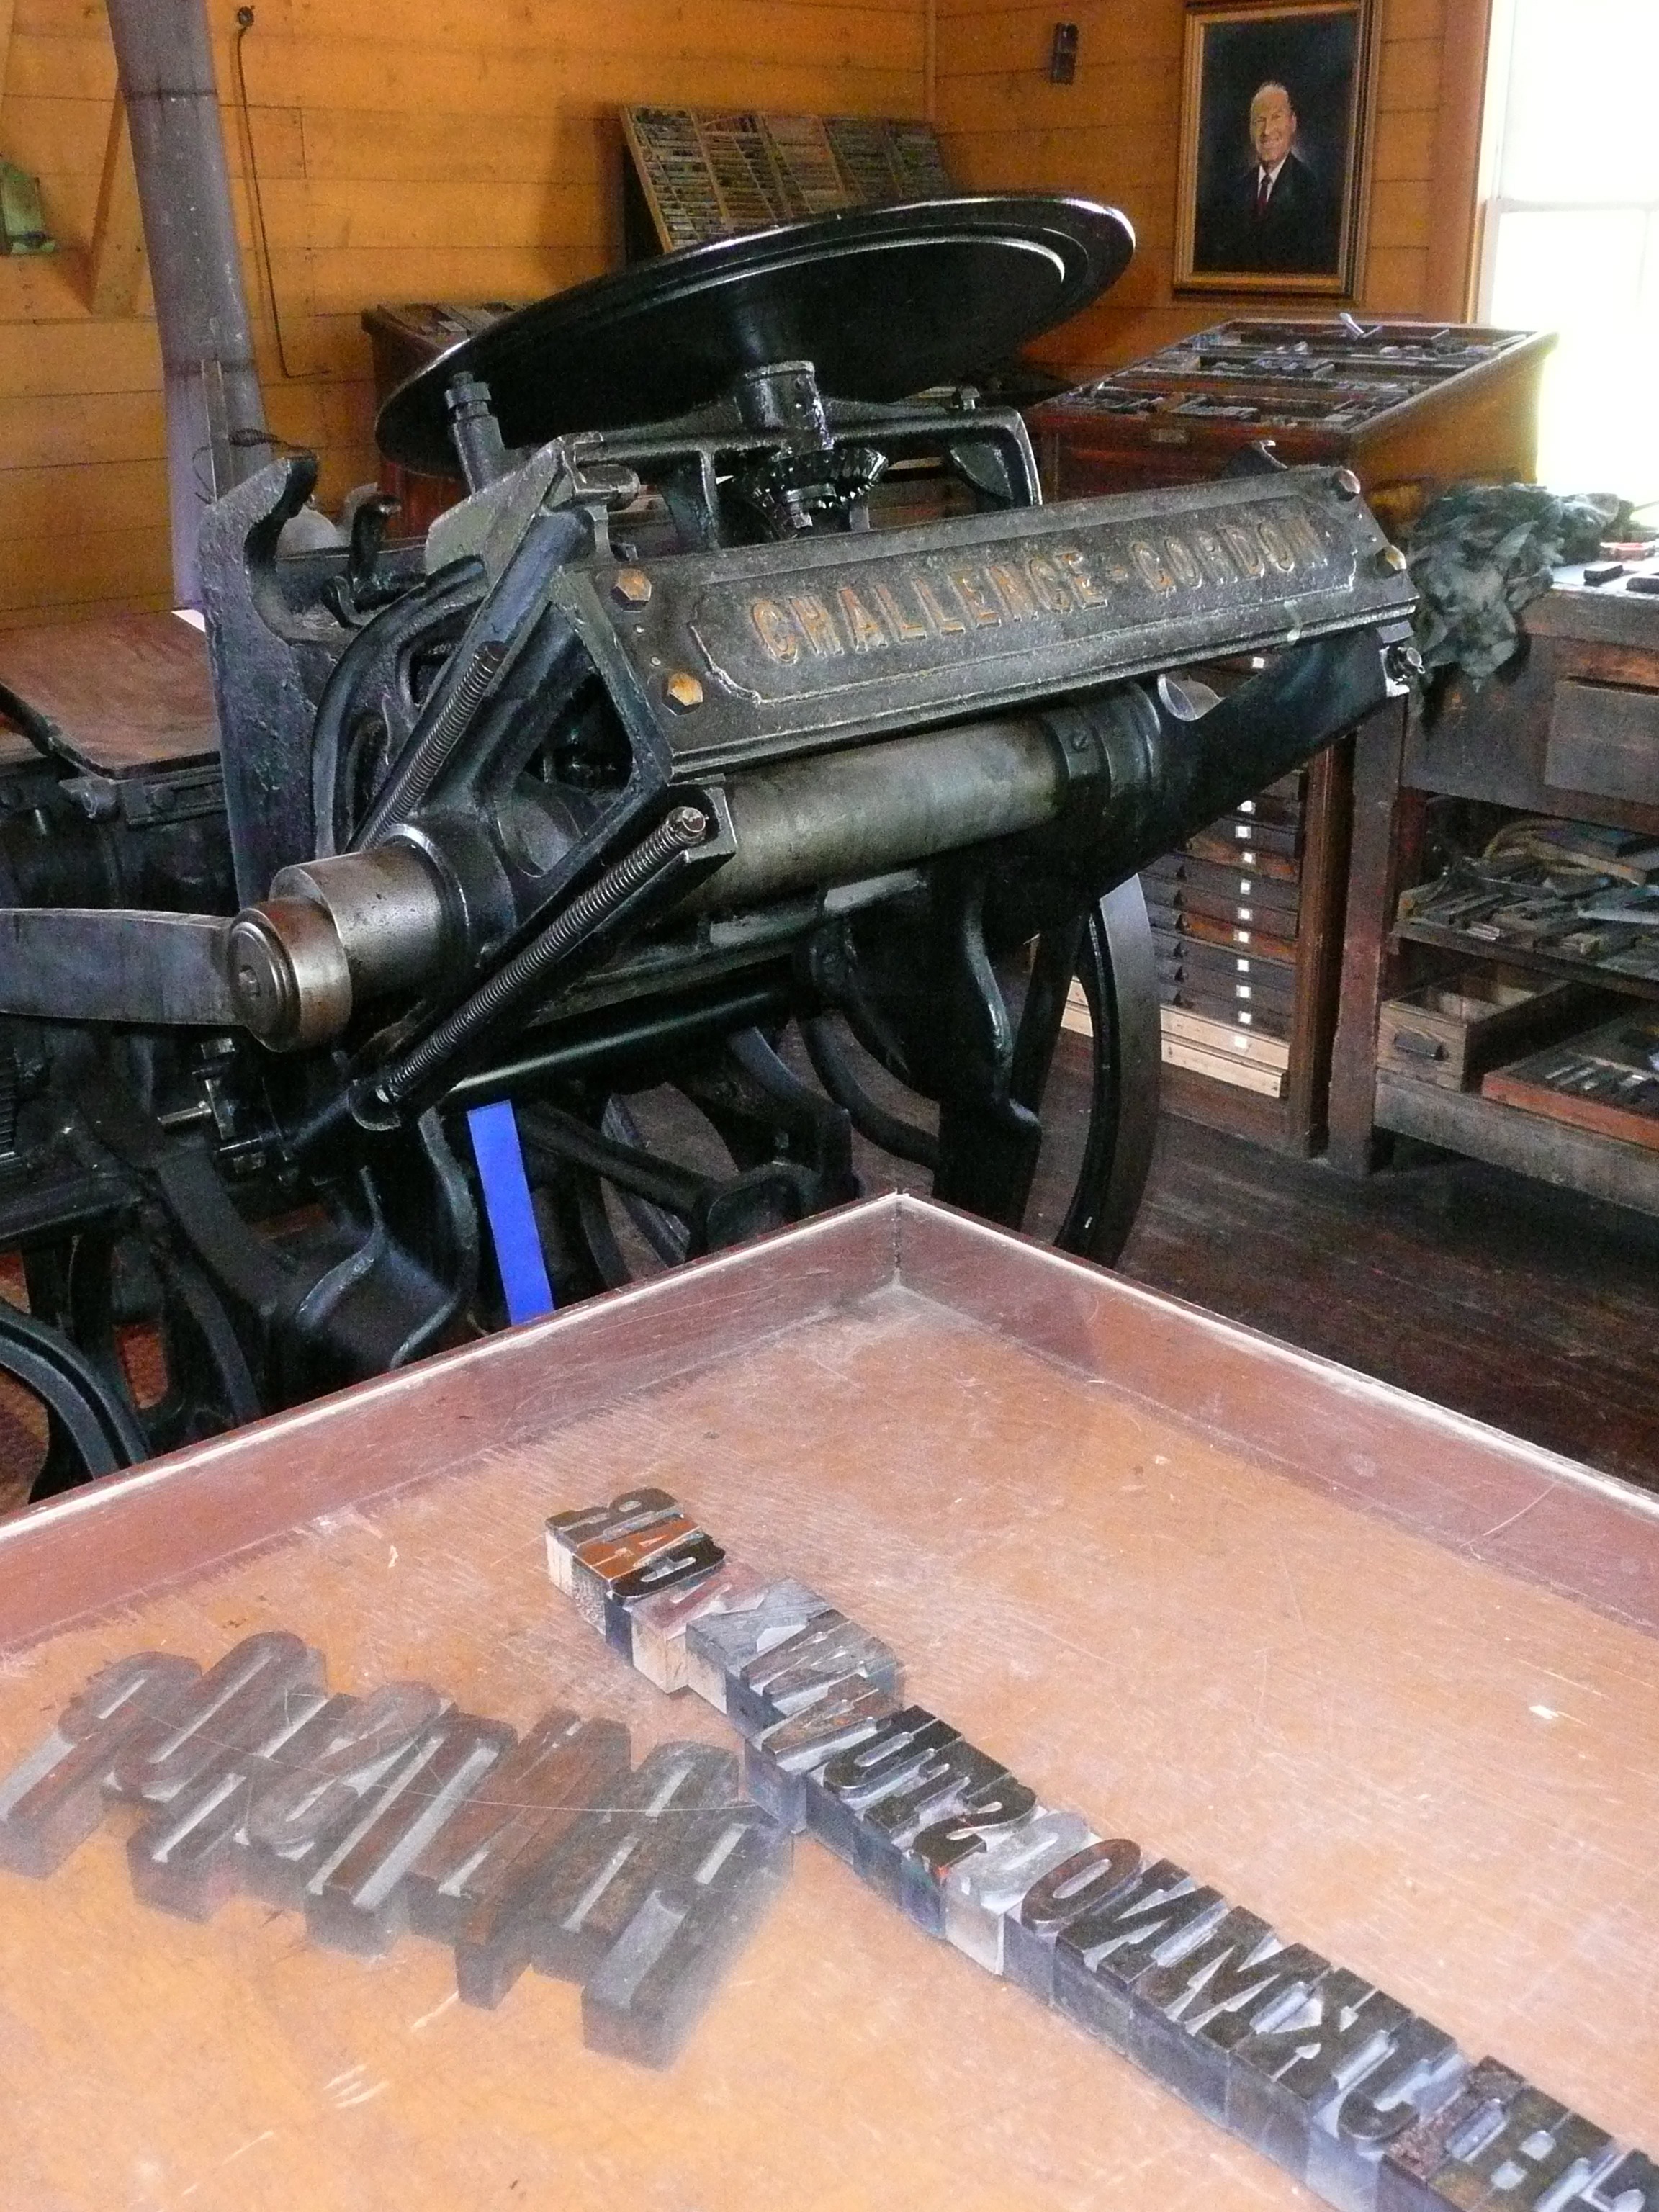
antique, newspaper, machine, bumper, canada, engine, letters, manitoba, firearm, steinbach, machine tool, automotive exterior, automotive engine part, vintage history, mennonite heritage village, print shop